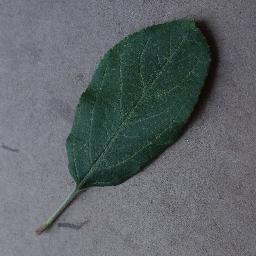
Label: Apple___healthy